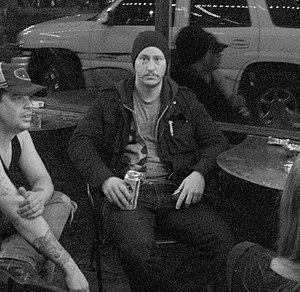
Ehren McGhehey est un acteur américain né le 29 novembre 1976 à McMinnville.